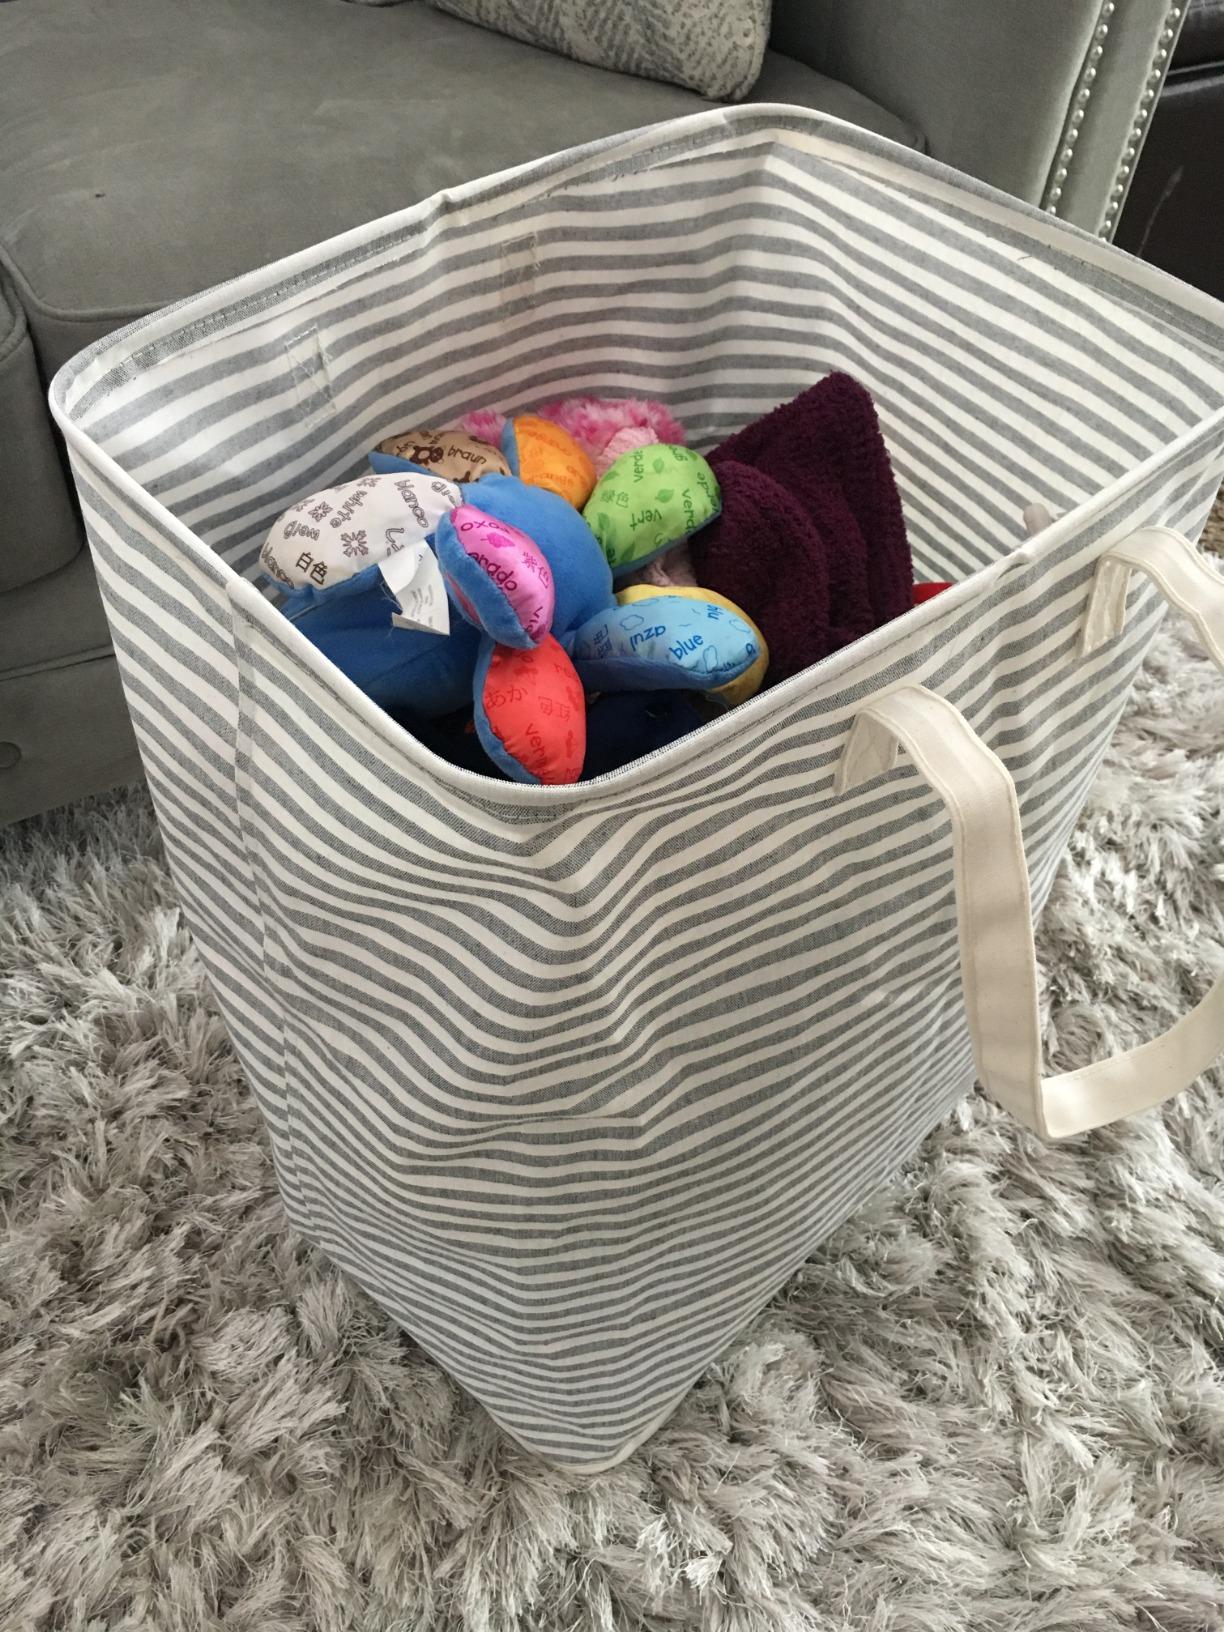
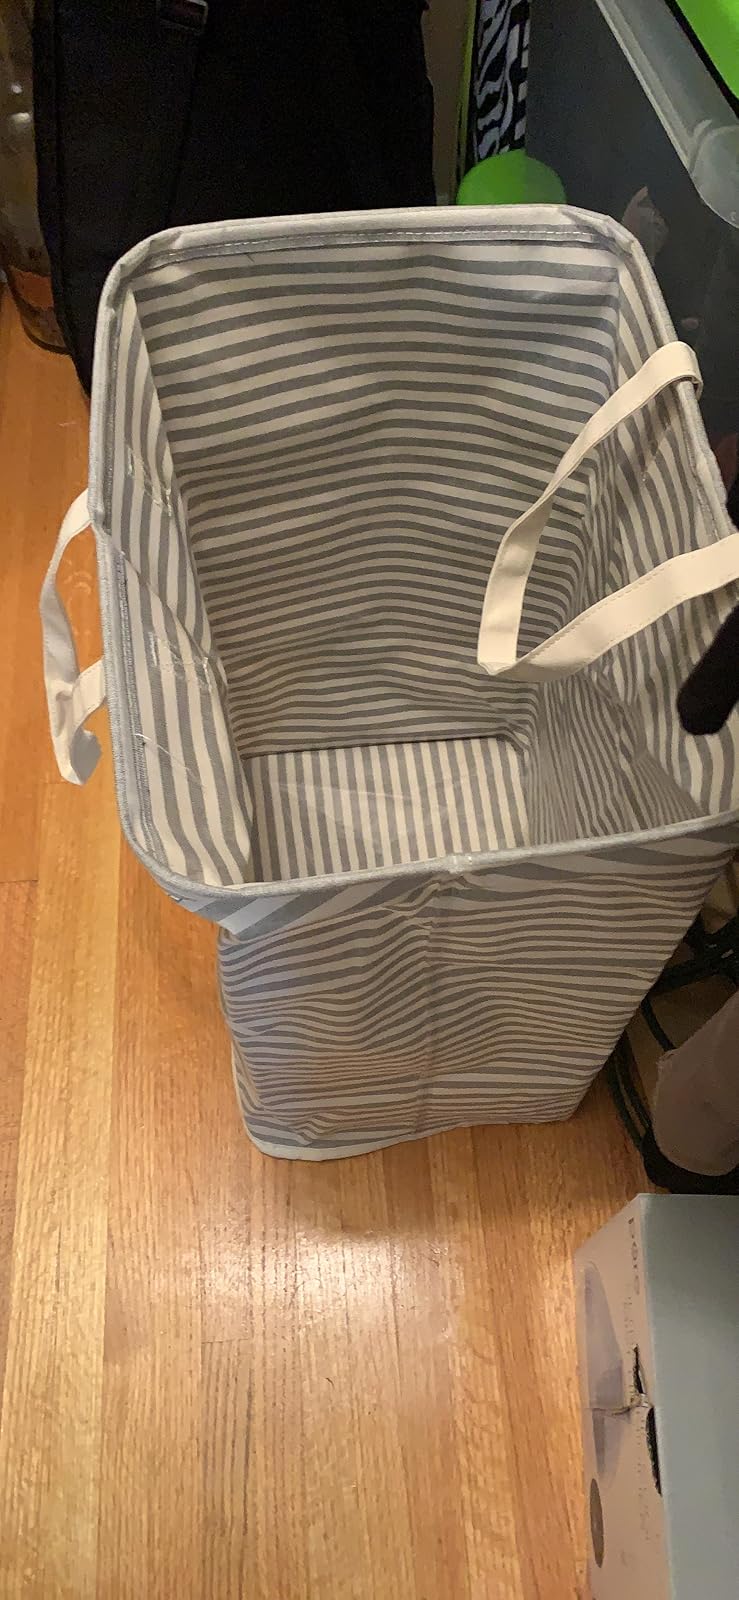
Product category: items_hamper
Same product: yes